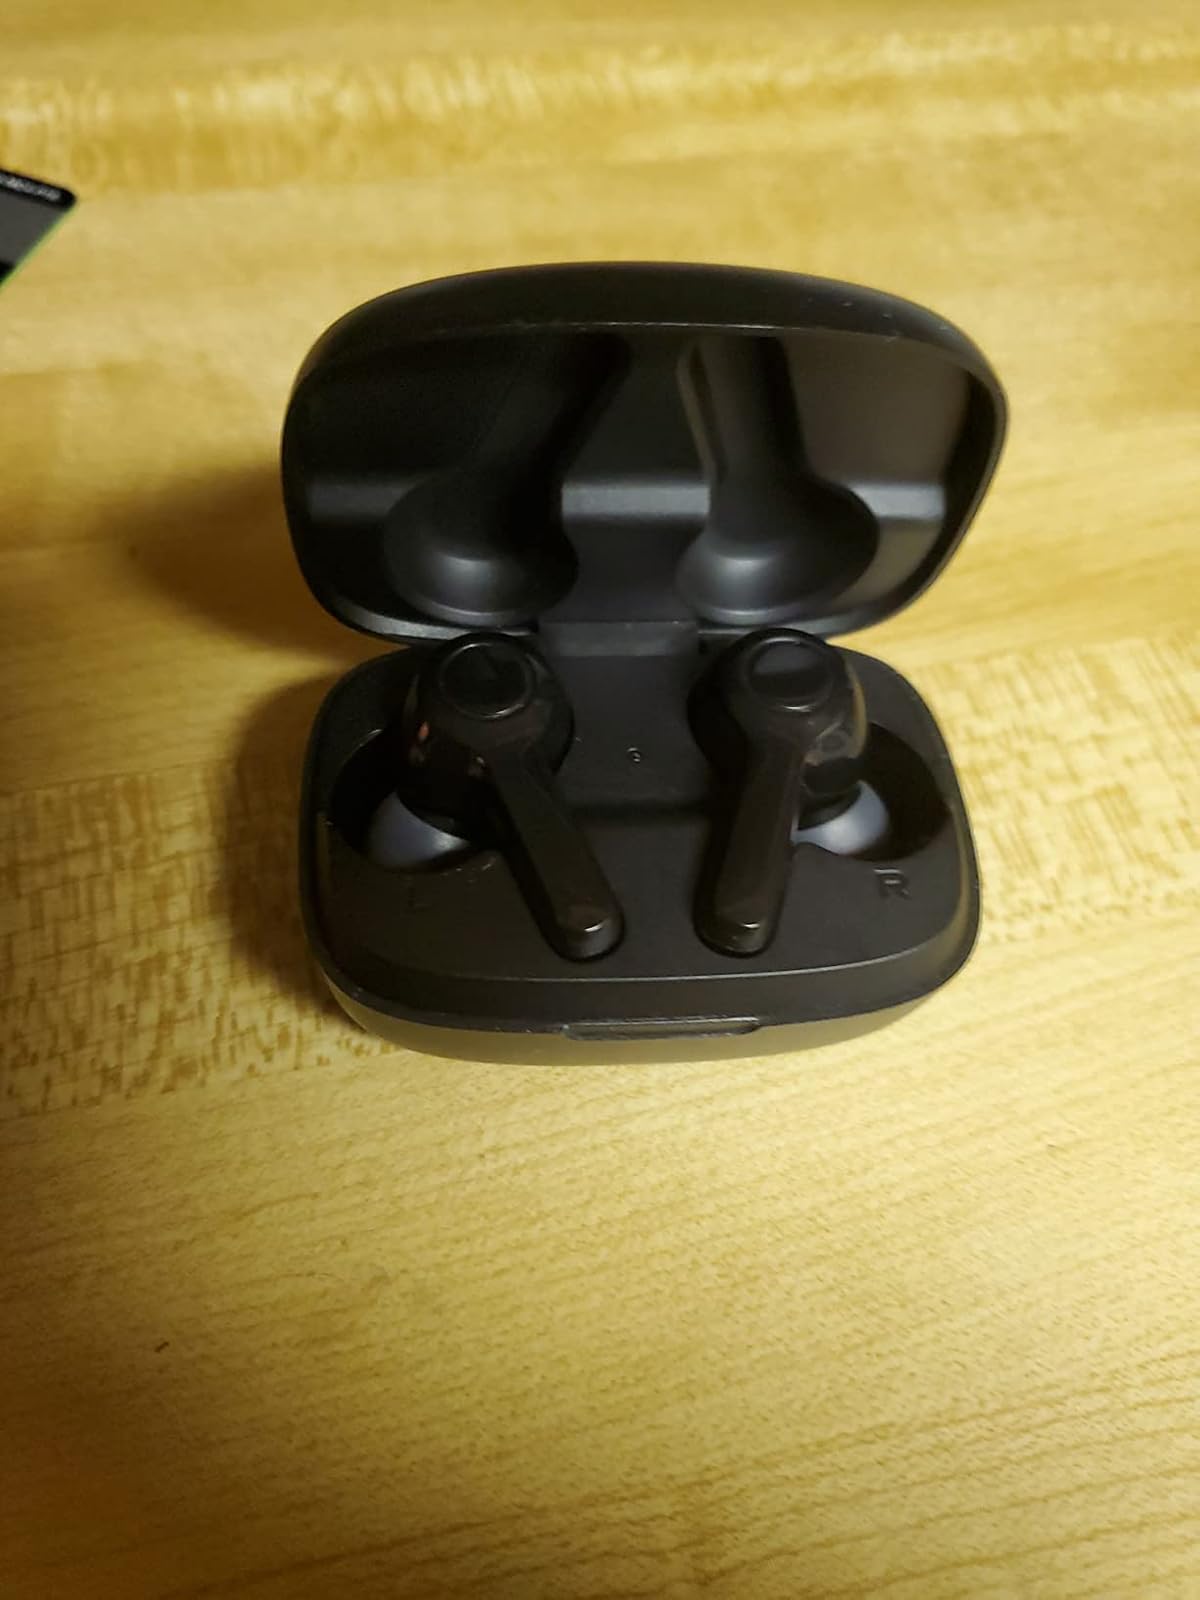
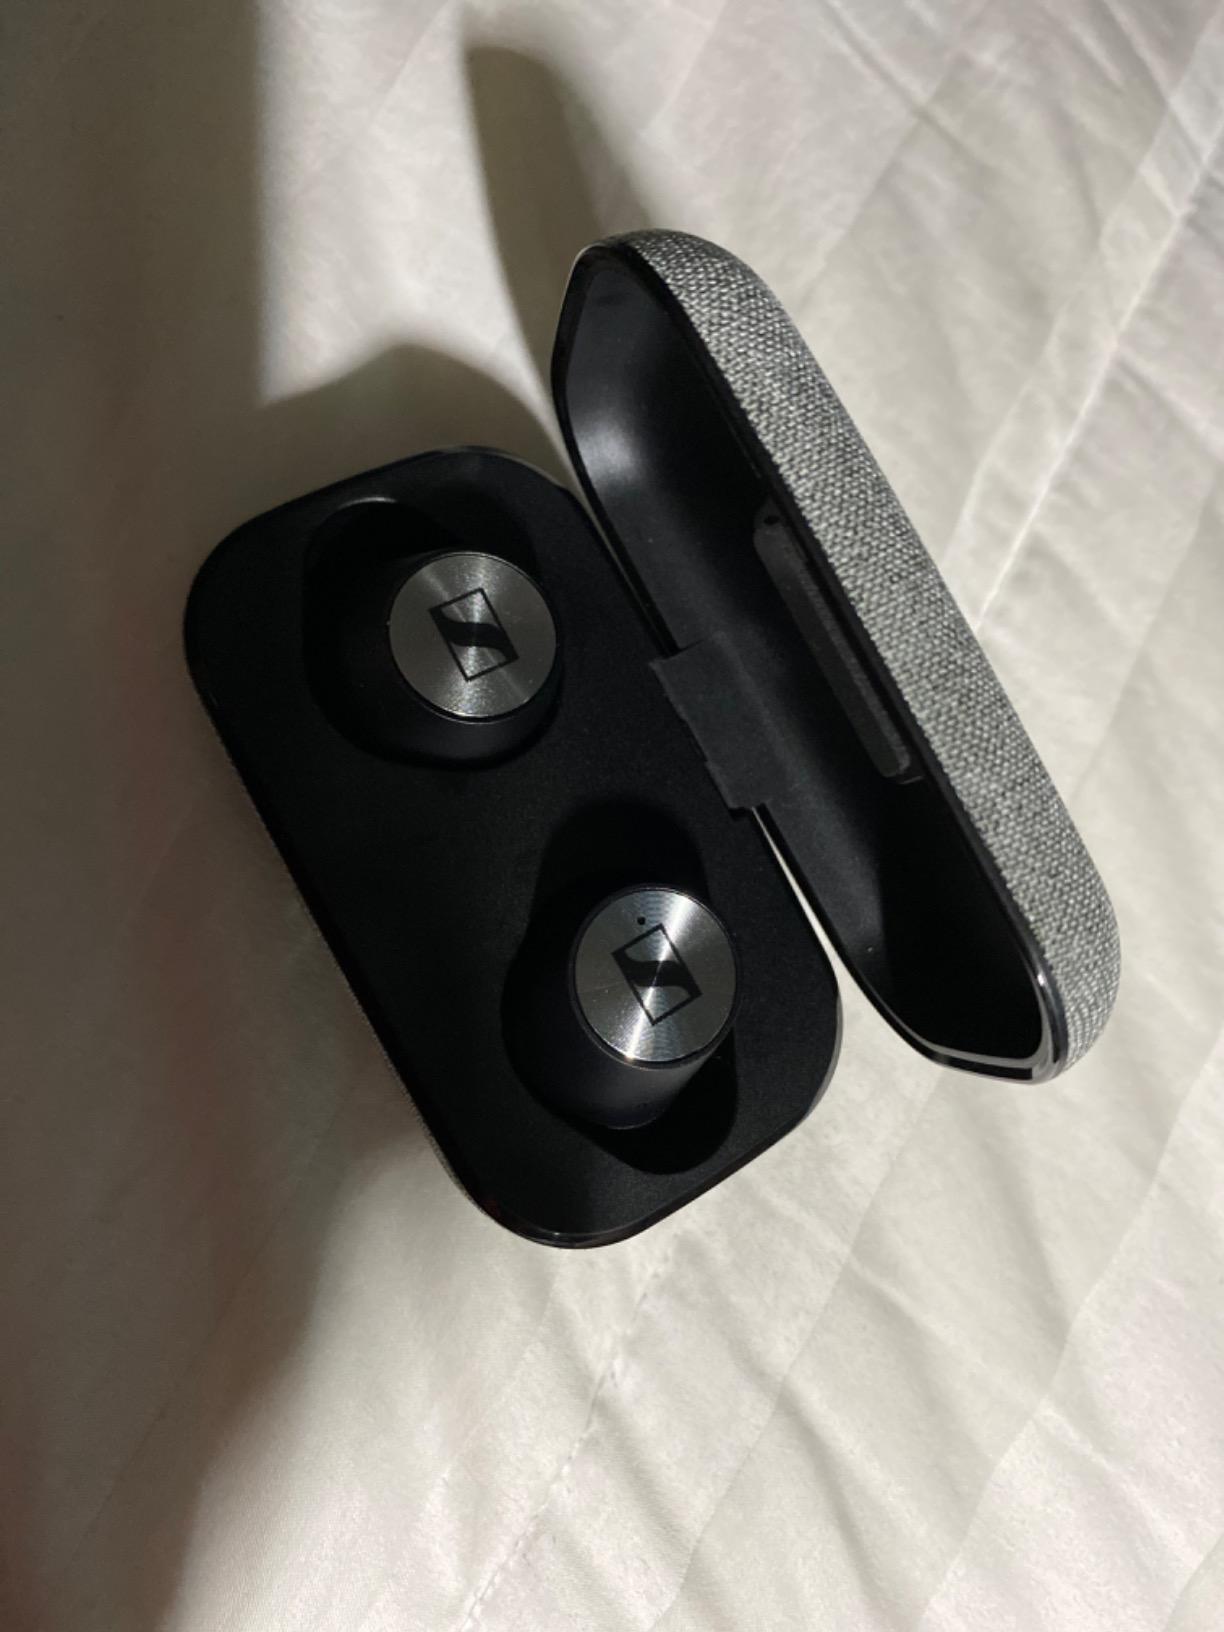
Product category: earbuds
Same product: no